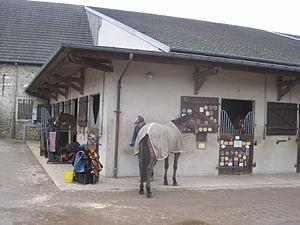
Castel de la Colombière
L‘équitation est le troisième sport olympique en nombre de licenciés en France, et le premier sport féminin.